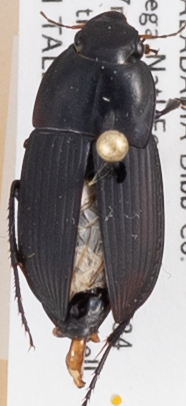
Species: Anisodactylus merula
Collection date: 2017-05-17
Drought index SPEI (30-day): -0.034
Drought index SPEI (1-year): -1.082
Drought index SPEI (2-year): -0.62